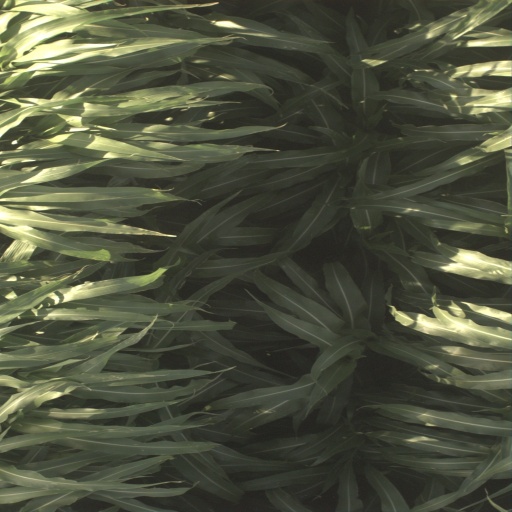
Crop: sorghum